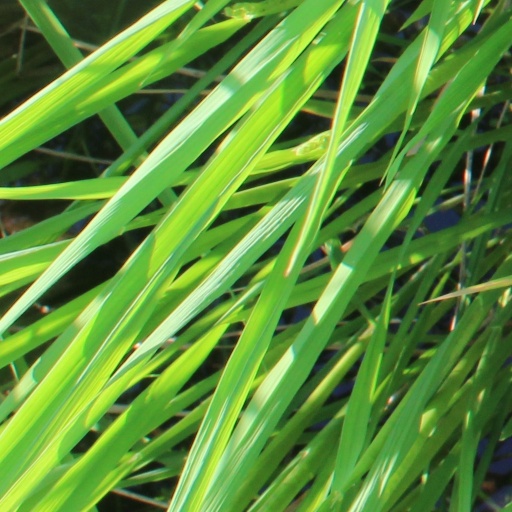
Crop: rice